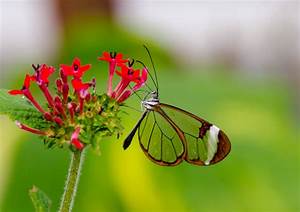
Label: butterfly